Willoughby Wallace Hooper

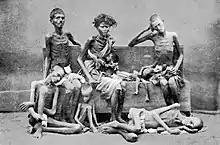
Inmates of a relief camp during the Madras famine, 1876-1878

Around 1872, he published a series of staged photographs titled "Tiger Shooting", which he sold to hunters as proof and souvenirs, and edited again in 1887 as "Lantern readings: Tiger shooting in India".